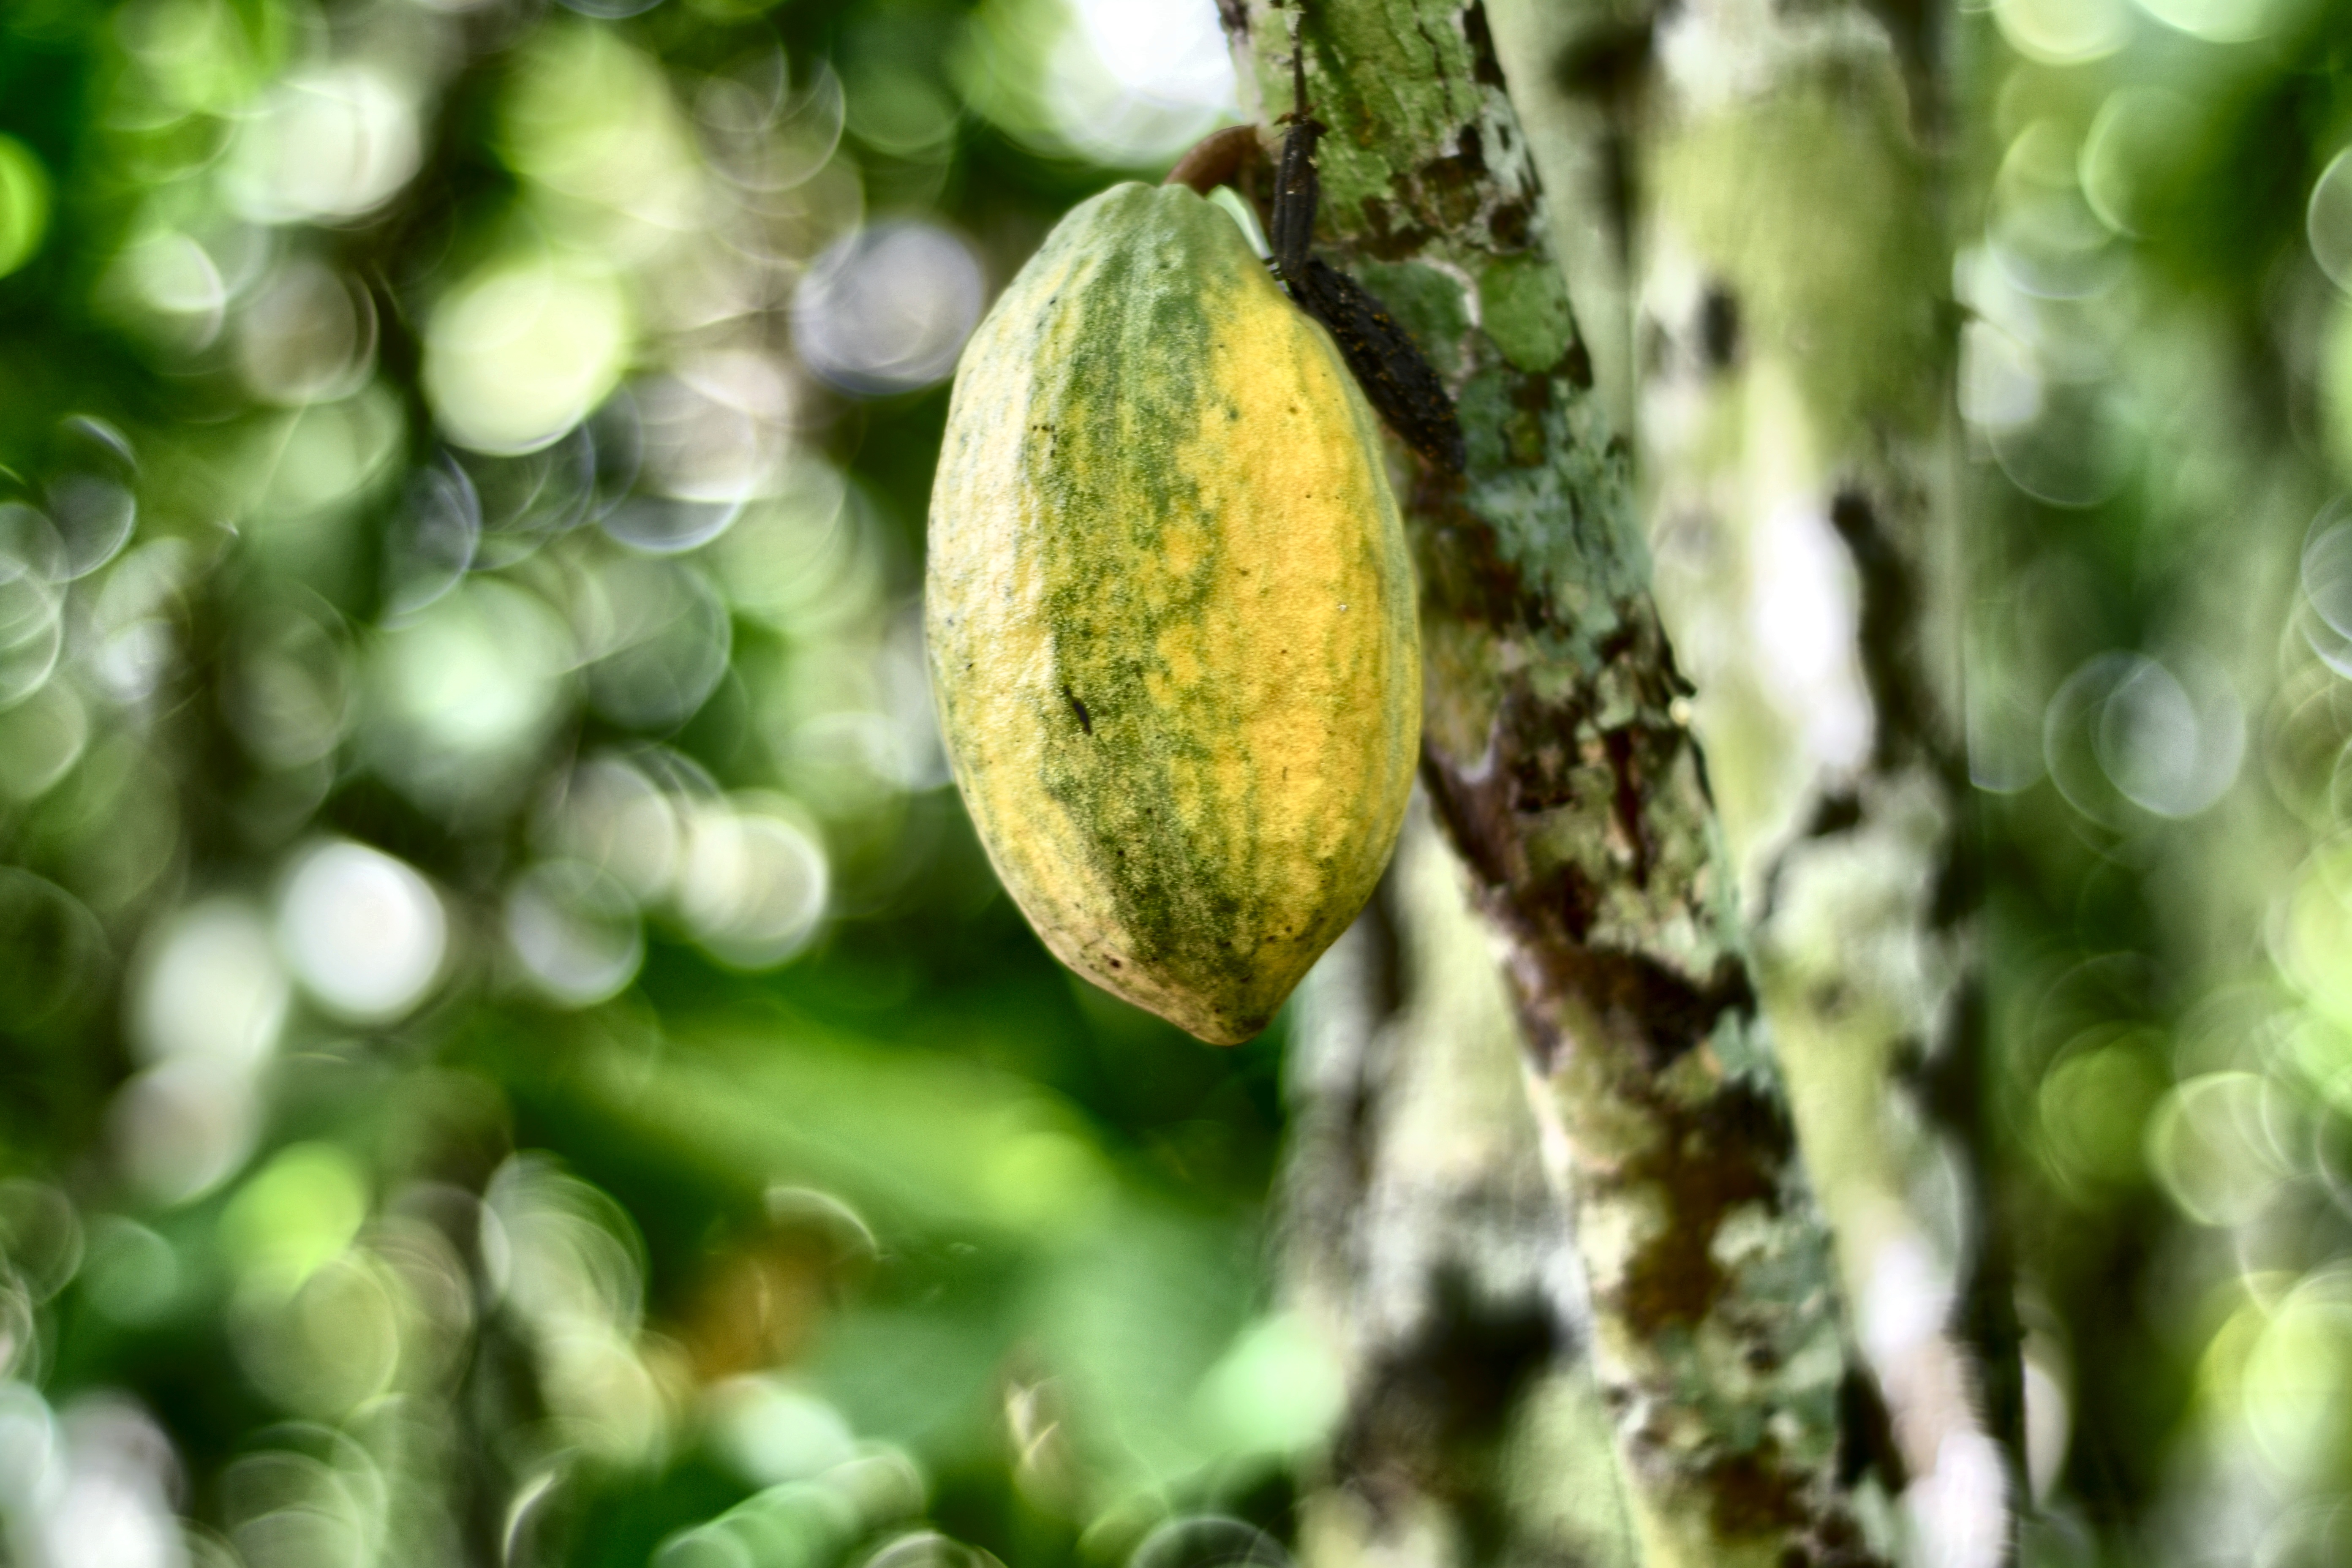
Maturity: mature
Variety: Amelonado